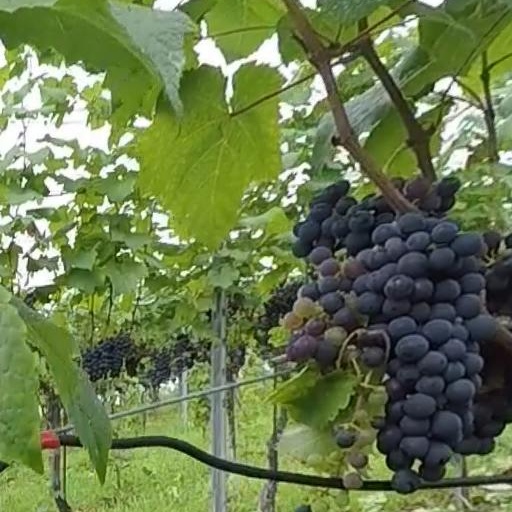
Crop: grape